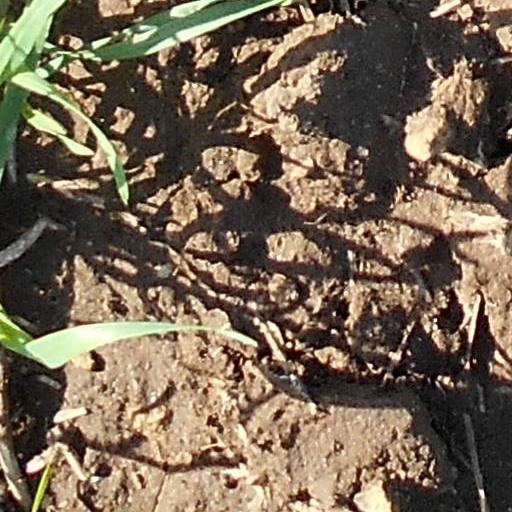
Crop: wheat